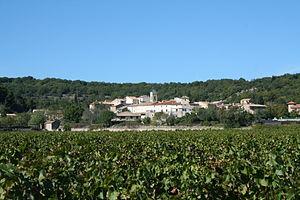
Lieuran-Cabrières (Hérault) - vue générale.
Lieuran-Cabrières est une commune française située dans le département de l'Hérault en région Occitanie.
La clairette du Languedoc est un vin blanc d'appellation d'origine contrôlée produit sur les collines au nord de Pézenas, dans l'Hérault.
La Grande traversée du Massif central est un itinéraire de randonnée pour vélo tout terrain labellisé par la Fédération française de cyclisme. Il traverse le Massif central, de la Bourgogne à la Méditerranée, sur un parcours de 1380 km.
Le pézenas ou languedoc-pézenas est un vin rouge produit autour de Pézenas, dans l'Hérault.